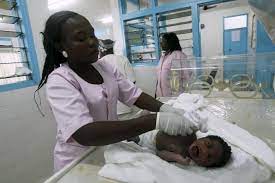
Nataal bii si ab bérébu fajuwaay lañ nekk. Ki fii... nataal bi nag mu ngi wone benn rewlekat muy "sage femme" rewle benn xale ba noppi di ko fomp . Miŋ ko teg ci benn serbet sol ay gã. Xale bi nag ci nataal bi mu ngi mel ni kuy jooy. Si ginnaaw gis nan fa beneen rewlekat bu taxaw ñu nekk ci néeg bi nga xam ne fa lanuy fompee xale yi.